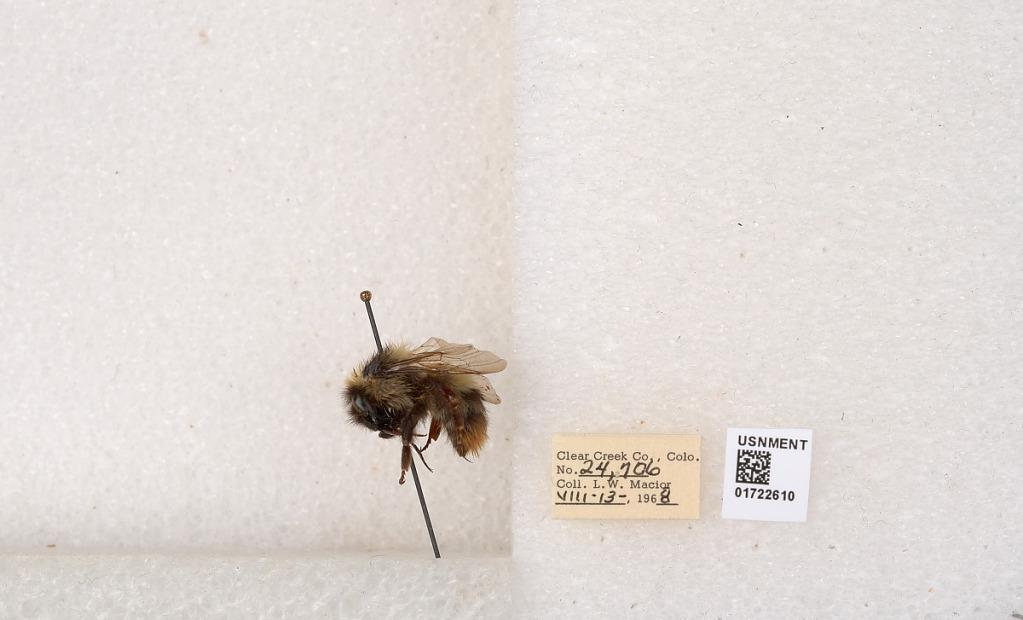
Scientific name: Bombus kirbyellus
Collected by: L. Macior
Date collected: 1968-8-13
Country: United States
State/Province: Colorado
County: Clear Creek
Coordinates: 39.6891, -105.644